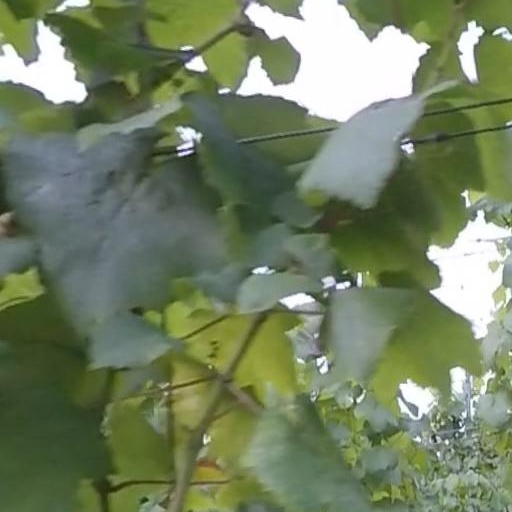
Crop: grape